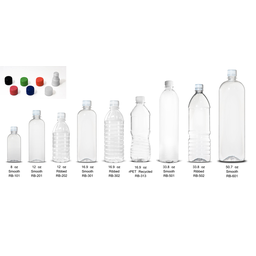
Label: plastic